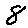
Label: 8